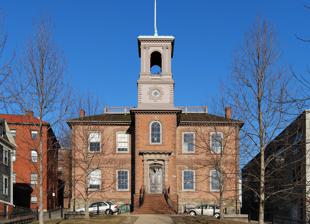
Building: Old State House (Providence, Rhode Island)
Country: United States of America
Year built: 1762
United States historic place Sixth District Court House (Old State House) U.S. National Register of Historic Places U.S. National Historic Landmark District Contributing Property Old State House in 2008 Show map of Rhode Island Show map of the United States Interactive map showing the location for Old State House Location 150 Benefit St., Providence, Rhode Island Coordinates 41°49′44″N 71°24′34″W / 41.82889°N 71.40944°W / 41.82889; -71.40944 Built 1762 Architectural style Georgian architecture Part of College Hill Historic District ( ID70000019 ) NRHP reference No. 70000092 Significant dates Added to NRHP April 28, 1970 Designated NHLDCP November 10, 1970 The Old State House on College Hill in Providence, Rhode Island , also known as Providence Sixth District Court House, Providence Colony House , Providence County House , and Rhode Island State House is located on 150 Benefit Street, with the front facade facing North Main Street. It is a brick Georgian -style building largely completed in 1762. It was used as the meeting place for the colonial and state legislatures for 149 years. On May 4, 1776, meeting in the building, the General Assembly declared its independence, renouncing its allegiance to the British crown, and the date is now celebrated as Rhode Island Independence Day. Debates about slavery occurred in the building in the late 18th century. George Washington visited the building in 1781 and 1790. Other visitors to the building in the 18th and 19th centuries included Frederick Douglass and Susan B. Anthony . History Early history From colonial times to the mid-19th century, the Rhode Island General Assembly rotated meetings between the state's five county court houses; five of these former Rhode Island state houses survive today. In 1730, a statehouse known as the Providence Colony House or County House was built on Meeting Street on the site now occupied by the Brick Schoolhouse . The wooden building burned down in December 1758. In 1760 The General Assembly constructed the current building as the new Providence Colony House, on a site which overlooked The Parade, the location of ceremonial processions.  The new building, which was smaller than the building is now, was based on the Colony House in Newport, Rhode Island , which was the first Colony House built, and served as a model for others. The building was constructed of Flemish bond brick with rusticated brownstone quoins and wooden trim. It was largely finished by 1762 with some details being completed as late as 1771. Many of the Georgian details were borrowed from the larger and more ornate Newport Colony House. The building's interior, specifically, resembled the Newport building, following the traditional layout of English town halls. Prior to 19th century alterations to the Providence State House, the two buildings greatly resembled one another After 1853 the state legislature ceased meeting at Kent, Washington and Bristol county courthouses, but continued to alternate its sessions between the Colony Houses in Providence and Newport into the early 20th century. 19th and 20th century The building was extensively renovated and dramatically altered several times in the 19th century. In 1840, the building was remodeled by Rhode Island architect, Russell Warren . This renovation involved the replacement of original windows with sash windows and the rearragement of portions of the interior. It was again altered in 1850, when Thomas A. Tefft of Tallman & Bucklin added the large tower facing Main Street, and a reorganization of nearly the entire interior. In 1867 James C. Bucklin designed an addition on Benefit Street that nearly doubled the size of the building. Both of these additions were sympathetic to the building's original design. The building was refurbished in 1877–1883, to designs by Stone & Carpenter . The building served as the legislature's meeting place until 1901, when the new Rhode Island State House began being occupied. The building was completely finished in 1904, and it was decided to use the old building as a courthouse. Major internal alterations by Banning & Thornton were completed in 1906, and the building re-opened as the Sixth District Courthouse. By 1901 the new Rhode Island State House was occupied on Smith Hill and the legislature vacated the Old State House, although it remained in use as a Court House until 1975. The Council Chamber retains its original furnishings In 1970 the building was added to the National Register of Historic Places ; the following year the building was listed a contributing structure to the College Hill Historic District . Since 1975, the building has been home to the Rhode Island Historical Preservation Commission , which oversees it maintenance and renovation. In 2020, the building underwent a renovation and restoration effort. Interior An open space hall for public meeting was located on the main floor and later became a courtroom. On the second floor was the House of Representatives and Senate chambers. Additional space was create for the governor's and secretary of state's offices. Today, the former Council Chamber is the only room to retain its original furnishings. As a result of the various expansions and renovations, the only room in the building which is largely original is the office of the secretary of state on the second floor. Gallery This 1786 sampler depicts the Old State House (center) and University Hall (upper right) An 1851 engraving showing the building as it appeared before alterations to the exterior. This 1881 engraving shows the building after the 1850 addition of the tower The building in 2012 The Benefit Street facade of the building See also Rhode Island portal National Register of Historic Places listings in Providence, Rhode Island References Notes